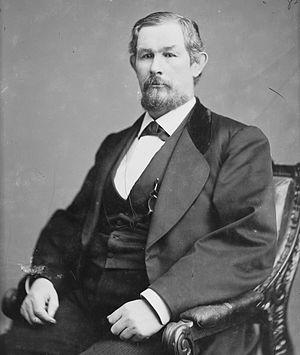
Eppa Hunton II, né le 22 septembre 1822 à Warrenton et mort le 11 octobre 1908 à Richmond, est un homme politique et militaire américain.